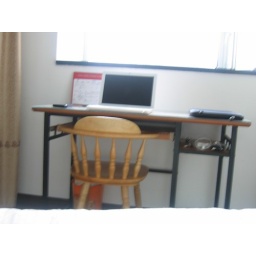
computer is in front of my window ledge